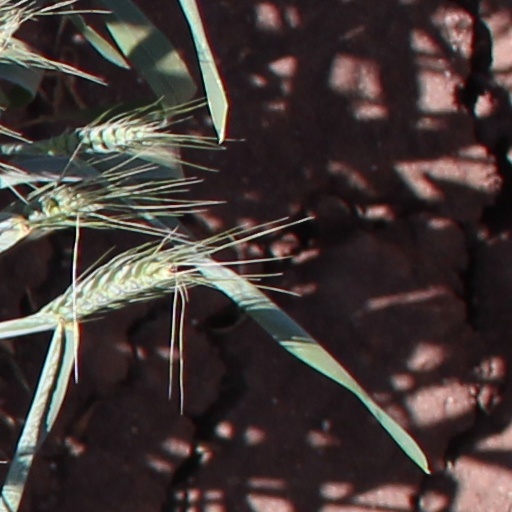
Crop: wheat